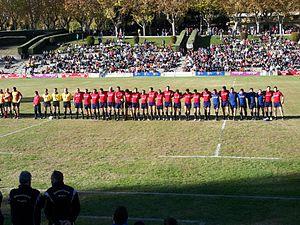
L'équipe d'Espagne de rugby à XV est l'équipe qui représente l'Espagne dans les compétitions internationales majeures de Rugby à XV. Elle participe tous les ans au Championnat européen des nations, compétition qu'elle n'a remporté qu'une seule fois en 1996-1997. La fédération espagnole, fondée en 1923, a la charge de gérer l'équipe.